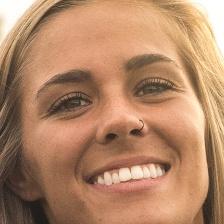
Label: faces